Mount Pleasant Township, Westmoreland County, Pennsylvania

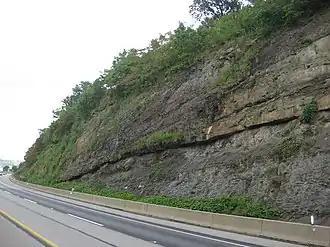
Outcrop of the Casselman Formation, viewed at milepost 84.2 on the Pennsylvania Turnpike

According to the United States Census Bureau, the township has a total area of , of which is land and (0.25%) is water.